Nizhny Novgorod

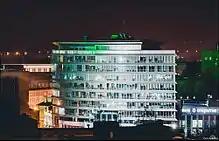
World Trade centre Nizhny Novgorod

Currently, trade in Nizhny Novgorod is represented mainly by its retail sector. In the 1990s, Belinsky Street was actively built up with shopping centres. In the mid-2000s, three shopping centres were built on the territory of Old Kanavino near the Railway Station, on Revolution Square. In 2008, in the very centre of Nizhny Novgorod, near the historical quarter known as the Black Pond, the Lobachevsky Plaza business centre was built, which was recognized as one of the best architectural projects of 2009.